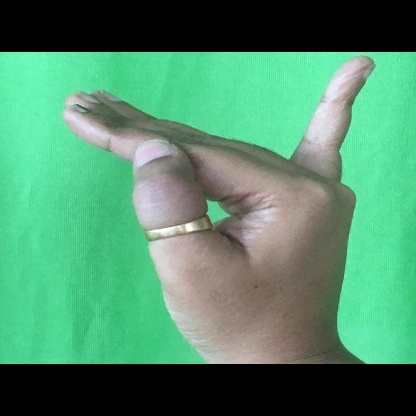
Mudra: Hamsapaksha